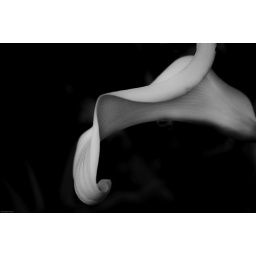
calla lily in black and white